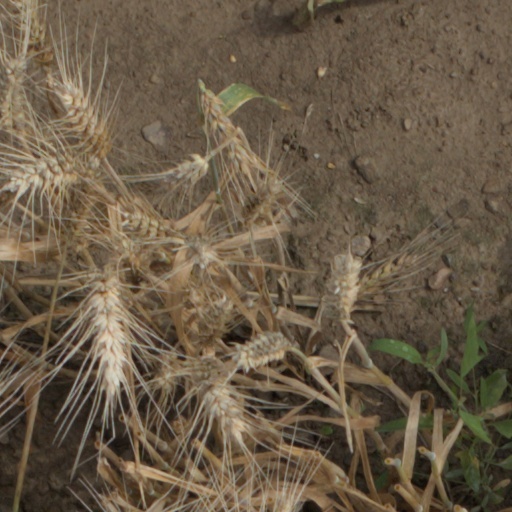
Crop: wheat